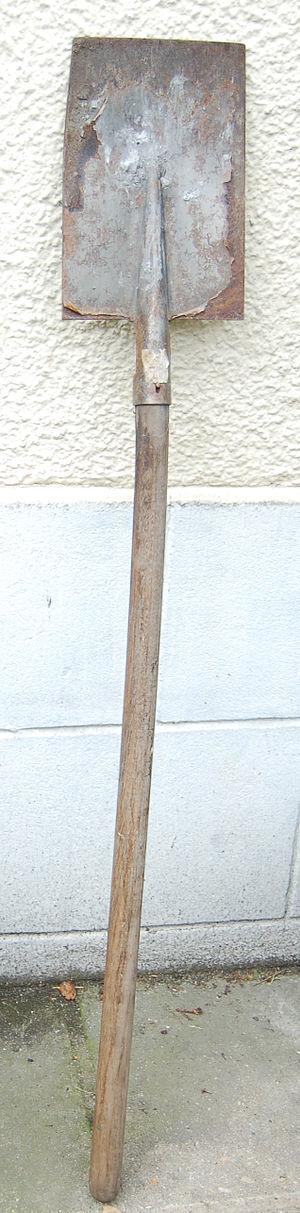
La bêche est un outil manuel du jardinier servant à retourner et à ameublir la terre sur de petites surfaces. Sa fonction est d'ameublir en profondeur la terre en la retournant. L'opération de retournement permet aussi d'enfouir de la fumure pour enrichir le sol en matière organique. La bêche sert aussi à couper des racines, et à aider à l'arrachage de certains légumes.
Le jardinage est la pratique, et parfois l'art, de semer, planter, maintenir des végétaux composant un jardin dans des conditions idéales pour leur développement. Cette pratique répond à un besoin d’esthétique et/ou alimentaire.